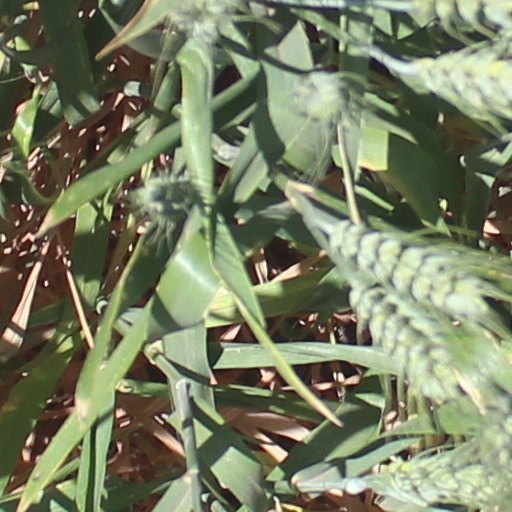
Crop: wheat